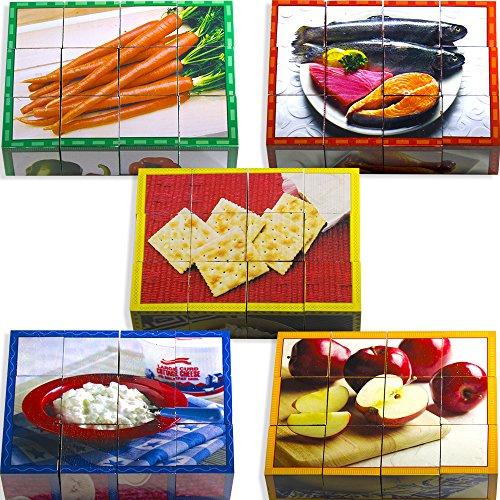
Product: Stages Learning Food Group Wooden Cube Set of 6 Language Builder Preschool Puzzle (36 Piece), Multicolor
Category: Toys & Games | Puzzles | Brain Teasers
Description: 6 PUZZLES WITH 12 WOODEN CUBES each, sized 1.5 inch, each create 36 different wooden preschool puzzles.
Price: $99.99
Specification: ProductDimensions:14x10x4inches|ItemWeight:5pounds|ShippingWeight:6.61pounds(Viewshippingratesandpolicies)|DomesticShipping:ItemcanbeshippedwithinU.S.|InternationalShipping:ThisitemcanbeshippedtoselectcountriesoutsideoftheU.S.LearnMore|ASIN:B074N5JQQ7|Itemmodelnumber:SLM950|Manufacturerrecommendedage:36months-8years